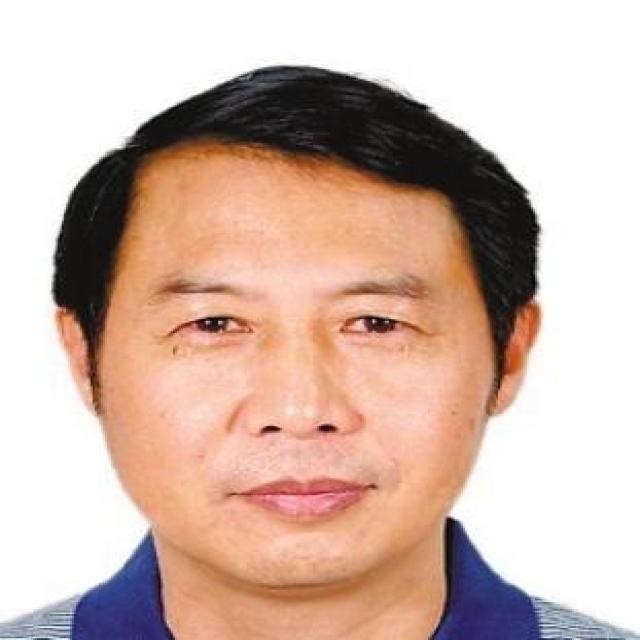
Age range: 45-64